N Painter

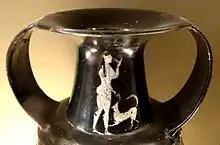
A woman and dog on the neck of Nikosthenic amphora ca. 520 BC, Louvre (F 114)

The vases painted by N Painter are mostly dated to the 530s and 520 BC. Especially his larger figures are of considerable quality, while John Boardman condemns his smaller works as simply boring and sometimes sloppy, not very different from mass-produced wares. His plant ornaments are particularly poor.